History of Zambia

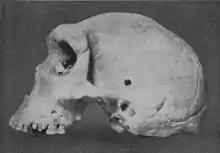
Skull of Broken Hill Man discovered in present-day Kabwe.

Archaeological excavation work on the Zambezi Valley and Kalambo Falls show a succession of human cultures. In particular, ancient camping site tools near the Kalambo Falls have been radiocarbon dated to more than 36,000 years ago.